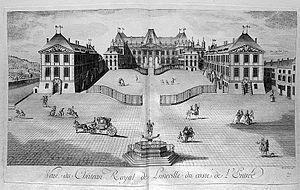
Le château de Lunéville, possession des ducs de Lorraine depuis le XIIIᵉ siècle, a été construit pour le compte du duc Léopold Iᵉʳ entre 1703 et 1720 sur des plans de Pierre Bourdict, Nicolas Dorbay et Germain Boffrand.
Marie-Thérèse d'Estampes de La Ferté-Imbault est une salonnière française né le 20 avril 1715 à Paris, morte le 15 mai 1791 à Paris. Actionnaire de la Manufacture royale de glaces de miroirs par héritage paternel, elle usa de ses fréquentations de la cour de Louis XV – elle fut notamment proche de Marie-Louise de Rohan, gouvernante des enfants royaux, et de deux ministres, le comte de Maurepas et le cardinal de Bernis – pour obtenir le renouvellement des privilèges de la manufacture dans la seconde moitié du XVIIIe siècle.